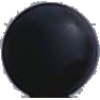
Label: blue_grape